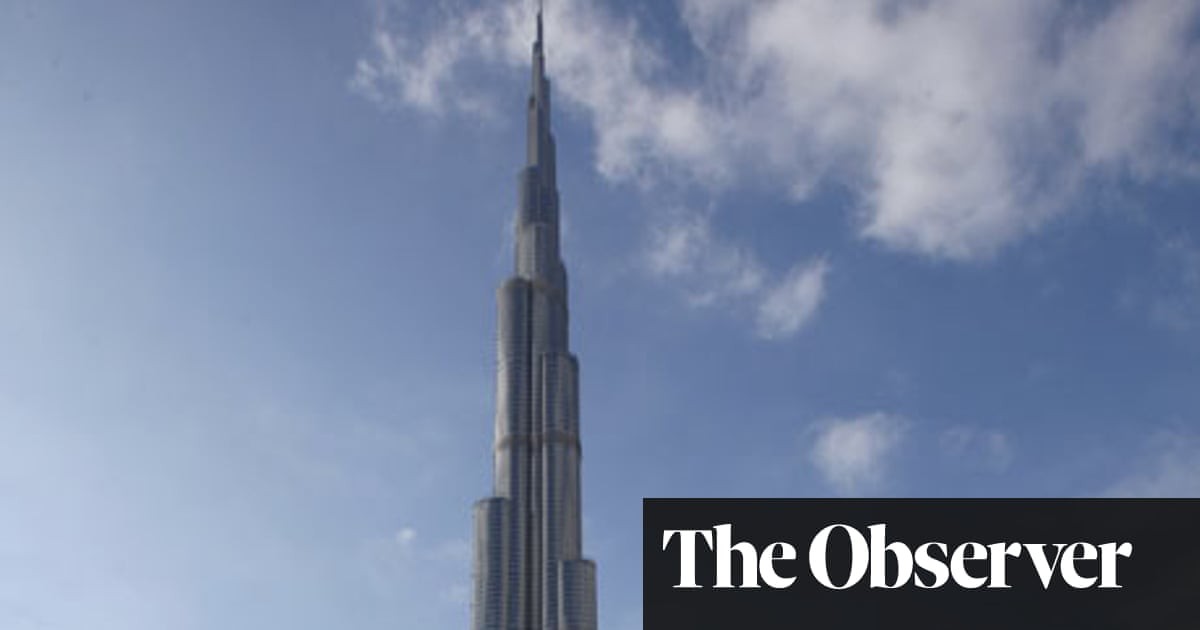
Landmark: Burj Khalifa